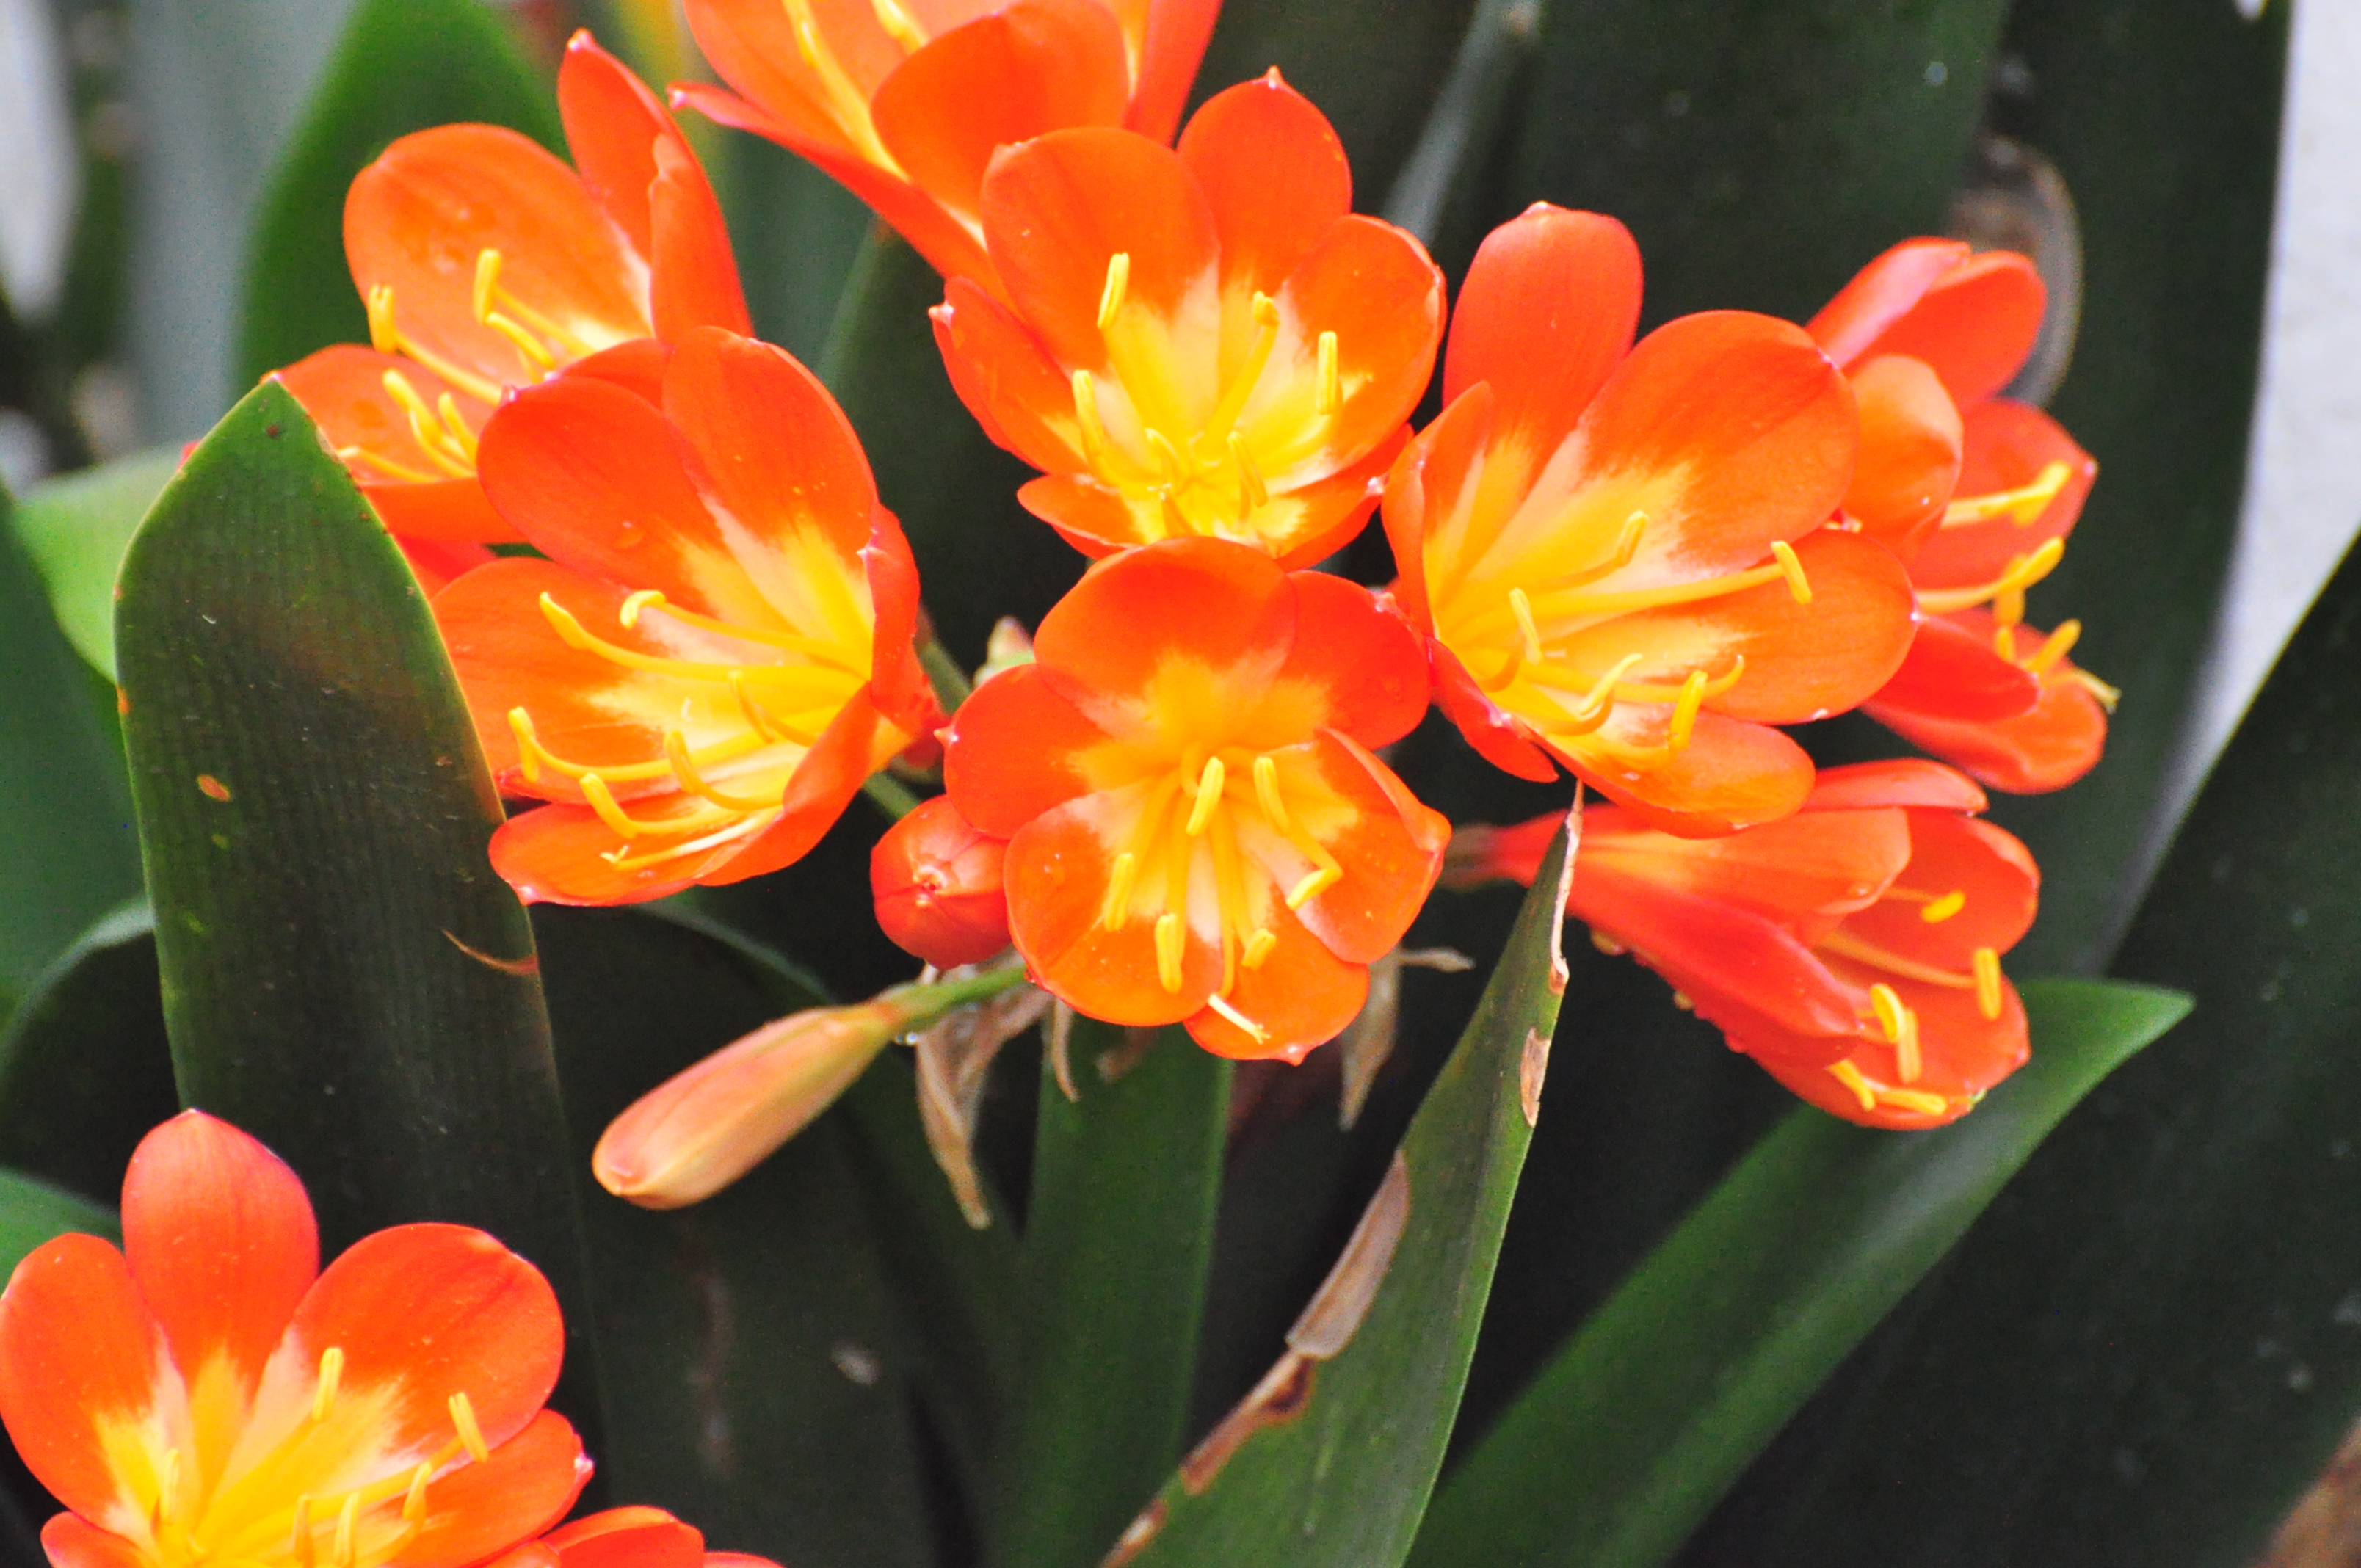
flowers, flower, flowering plant, petal, natal lily, plant, orange, plant stem, wildflower, hippeastrum